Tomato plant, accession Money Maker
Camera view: bottom (45 deg); turntable rotation: 90 degrees
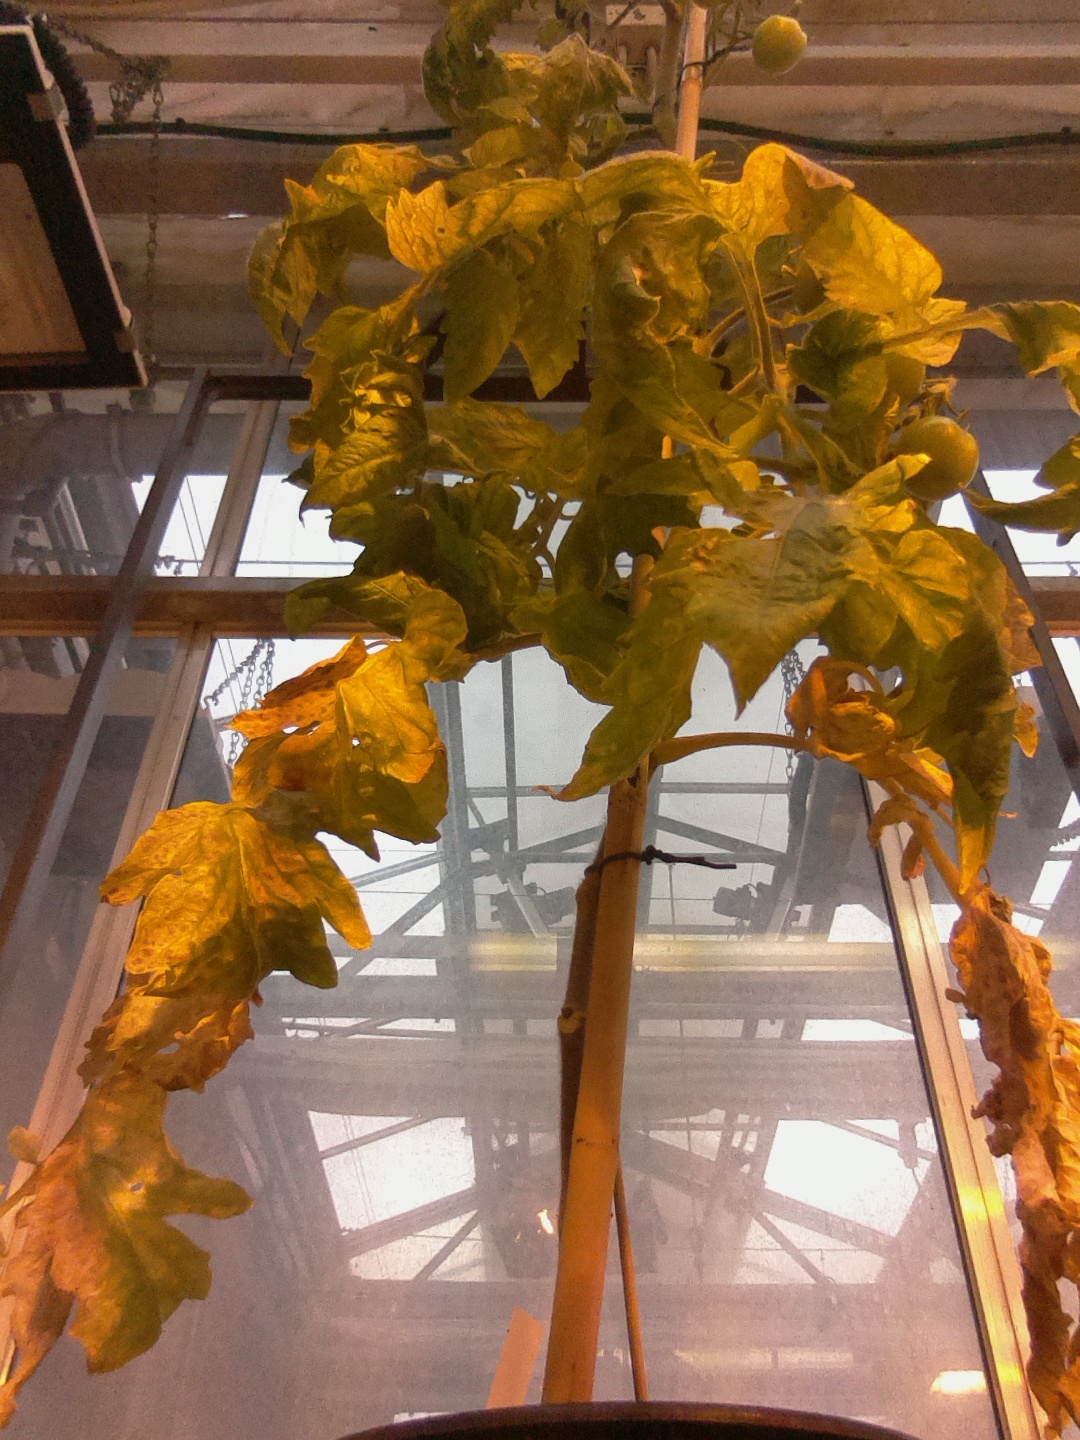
BBCH growth stage 79: 90% -100% of final fruit size